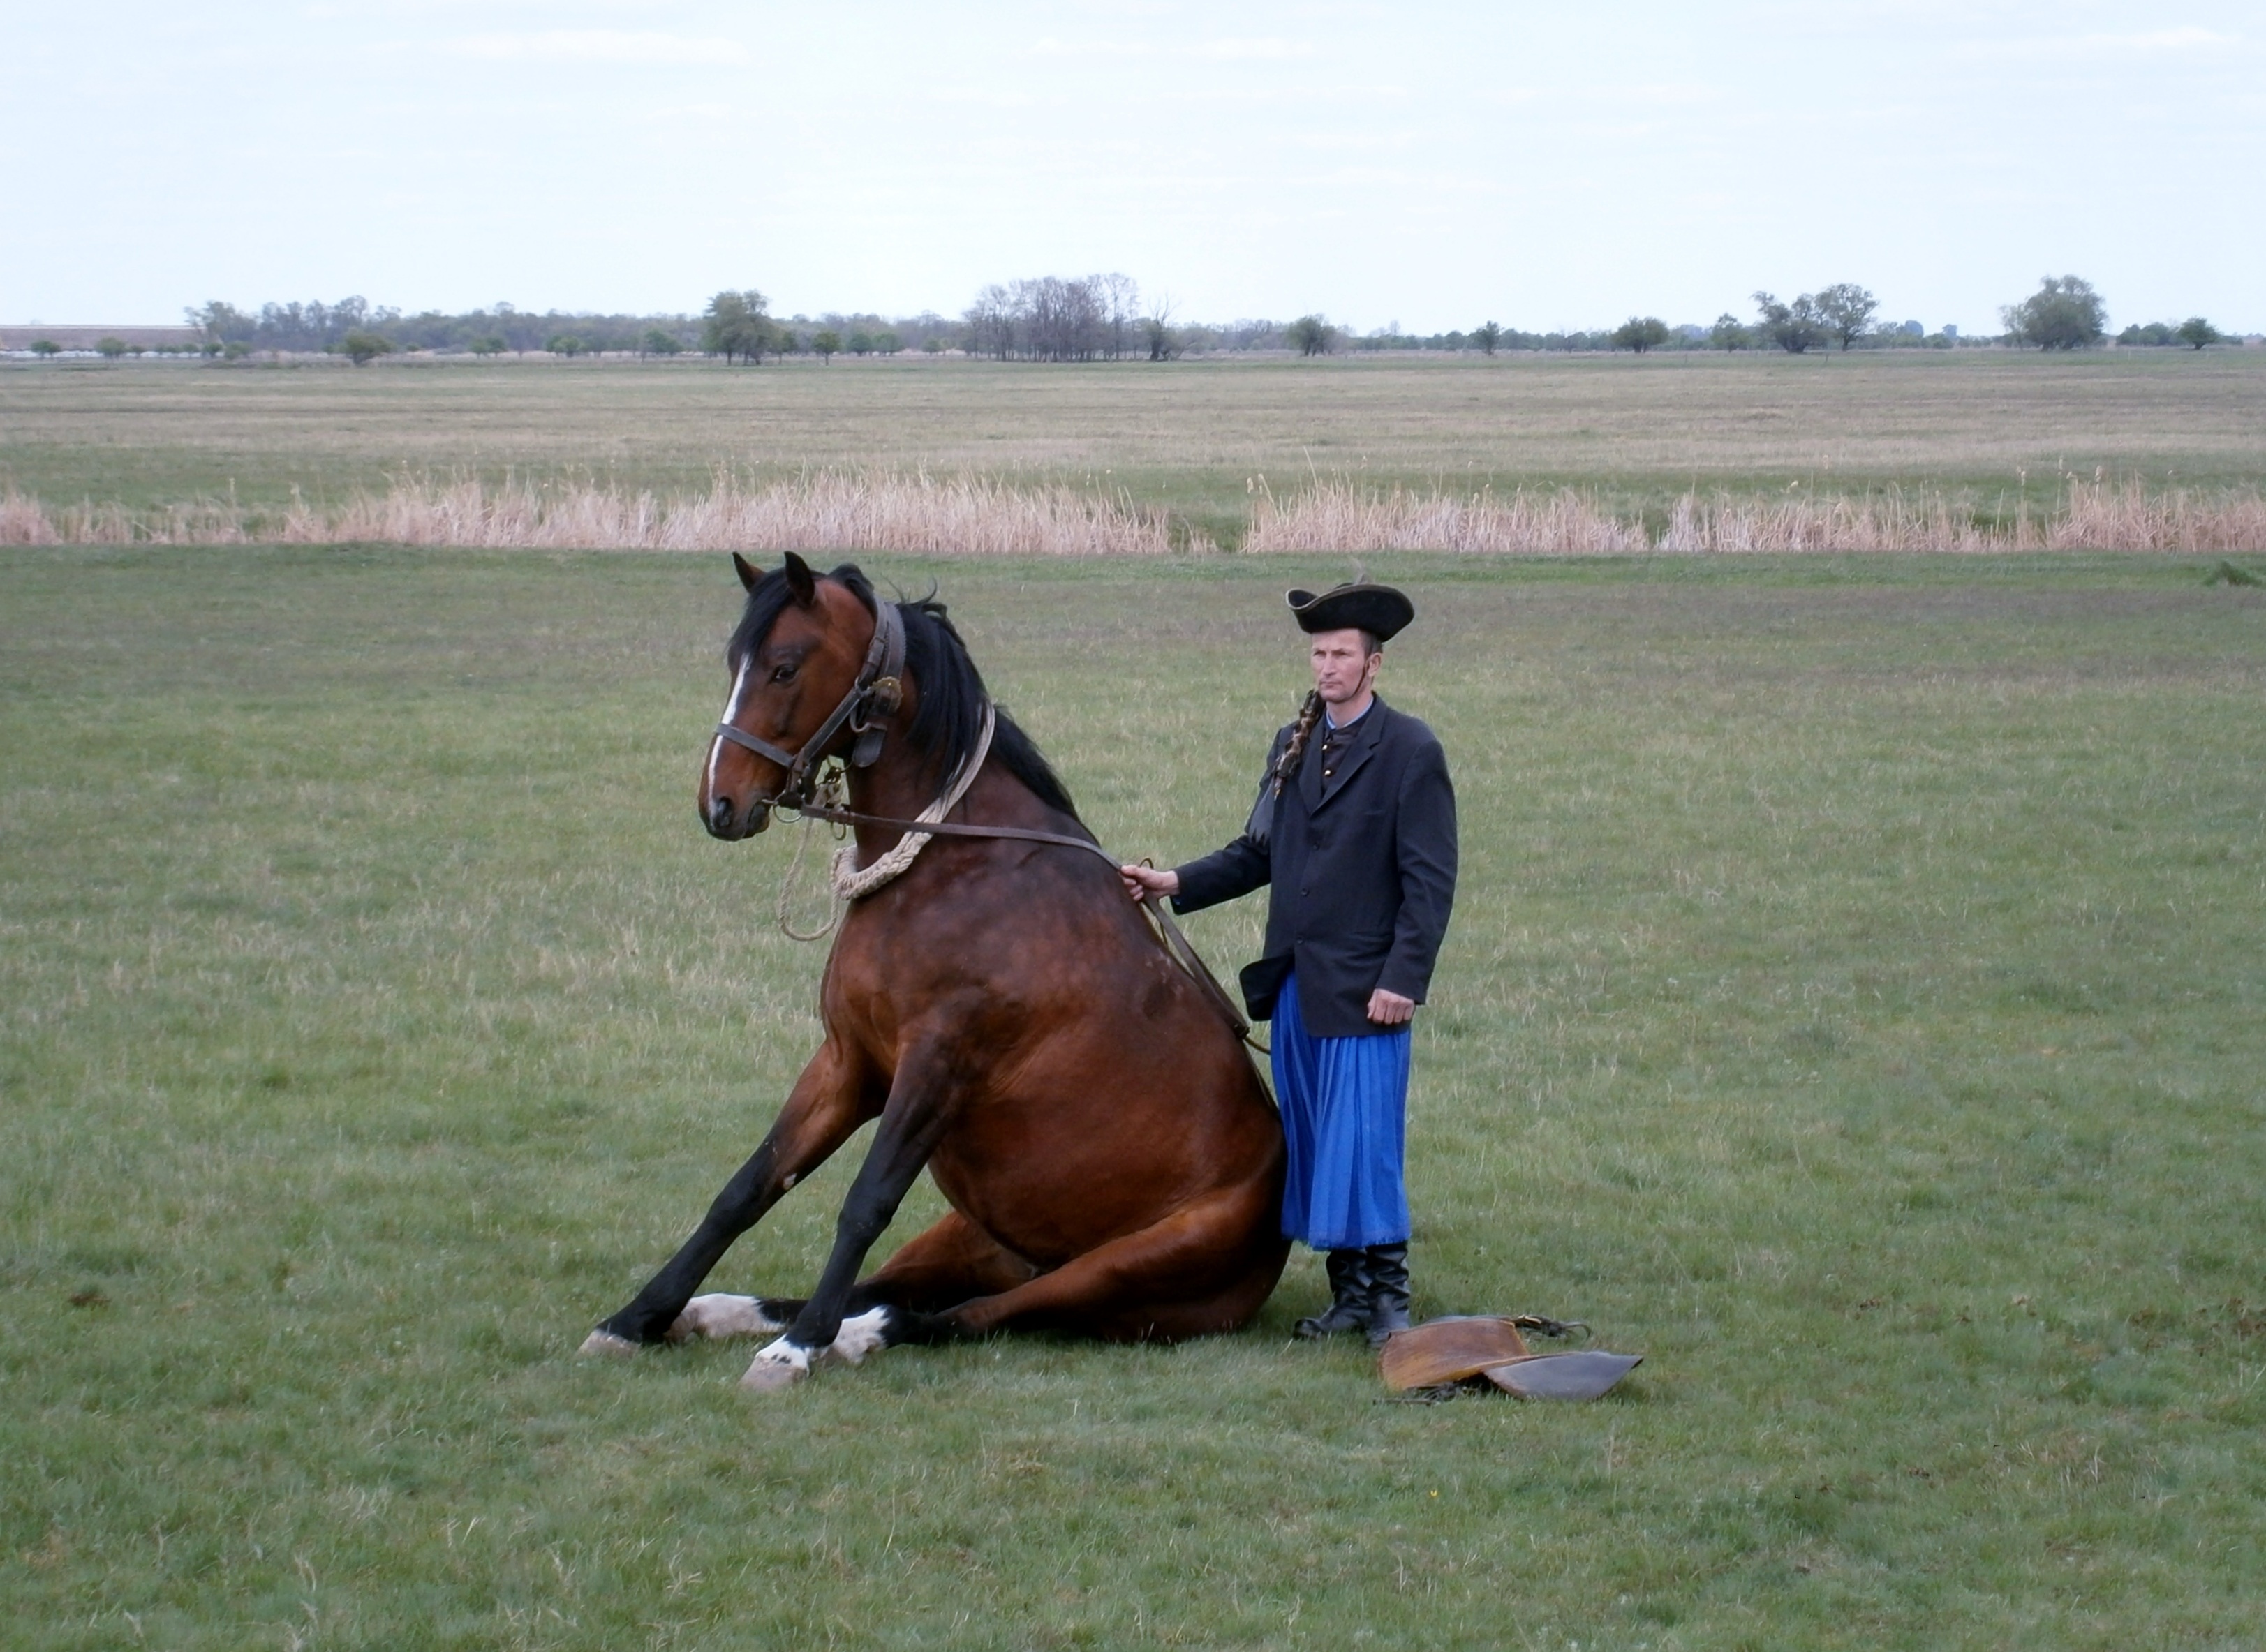
rider, pasture, horse, mammal, stallion, horse riding, mare, hungary, costume, equestrianism, eventing, puszta, trail riding, horse like mammal, mustang horse, animal sports, equestrian sport, drez ra